Lock (water navigation)

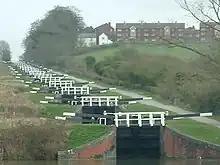
The flight of 16 locks at Caen Hill on the Kennet and Avon Canal

Loosely, a flight of locks is simply a series of locks in close-enough proximity to be identified as a single group. For many reasons, a flight of locks is preferable to the same number of locks spread more widely: crews are put ashore and picked up once, rather than multiple times; transition involves a concentrated burst of effort, rather than a continually interrupted journey; a lock keeper may be stationed to help crews through the flight quickly; and where water is in short supply, a single pump can recycle water to the top of the whole flight. The need for a flight may be determined purely by the lie of the land, but it is possible to group locks purposely into flights by using cuttings or embankments to "postpone" the height change. Examples: Caen Hill locks, Devizes.